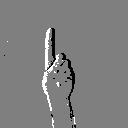
ASL letter: d